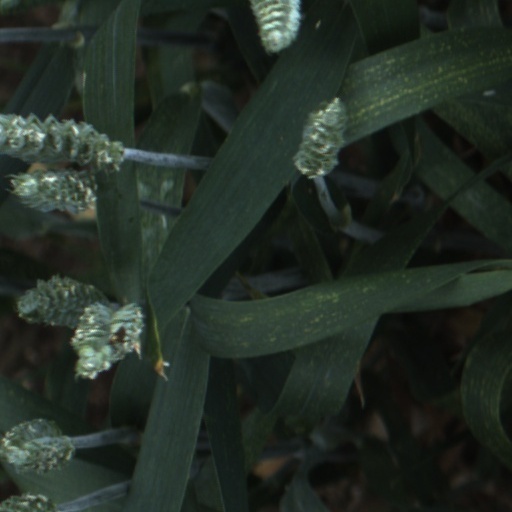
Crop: wheat